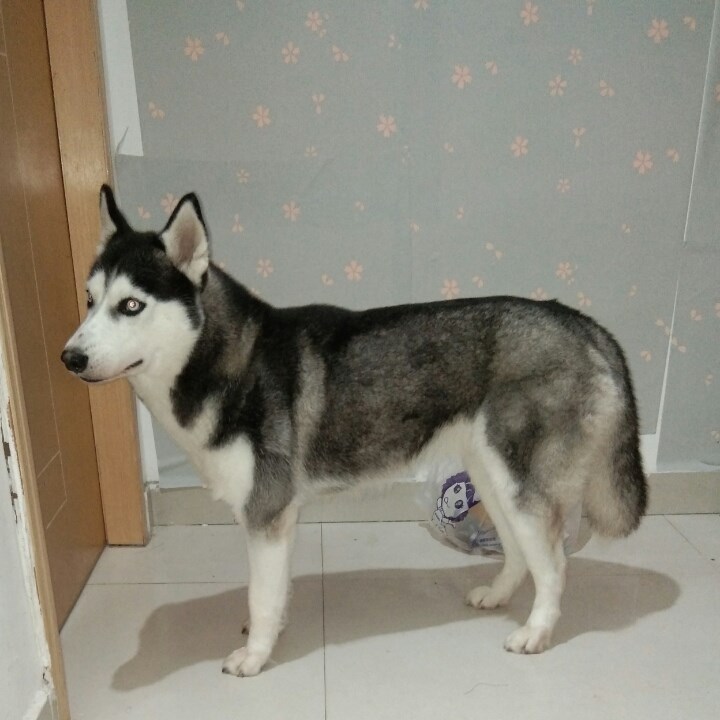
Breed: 1160-n000003-Siberian_husky